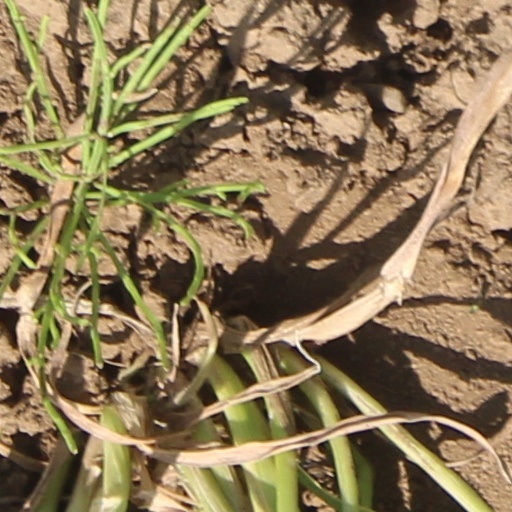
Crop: wheat